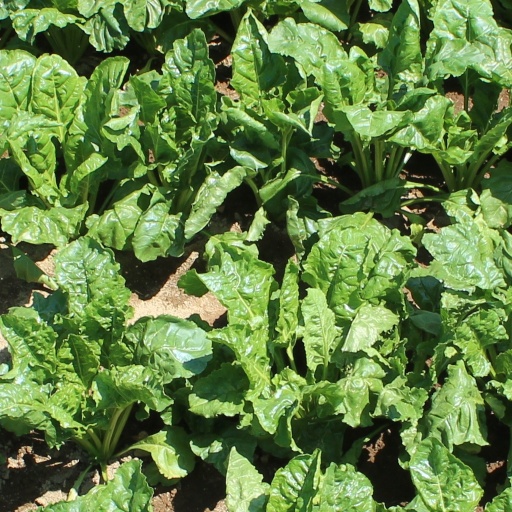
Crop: sugar beet